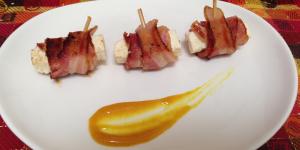
bacon relleno de halloumi